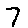
Label: 7